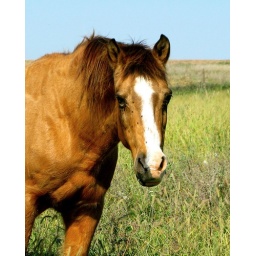
Wary but curious cattle and horse. In a field near Winterset, Iowa.